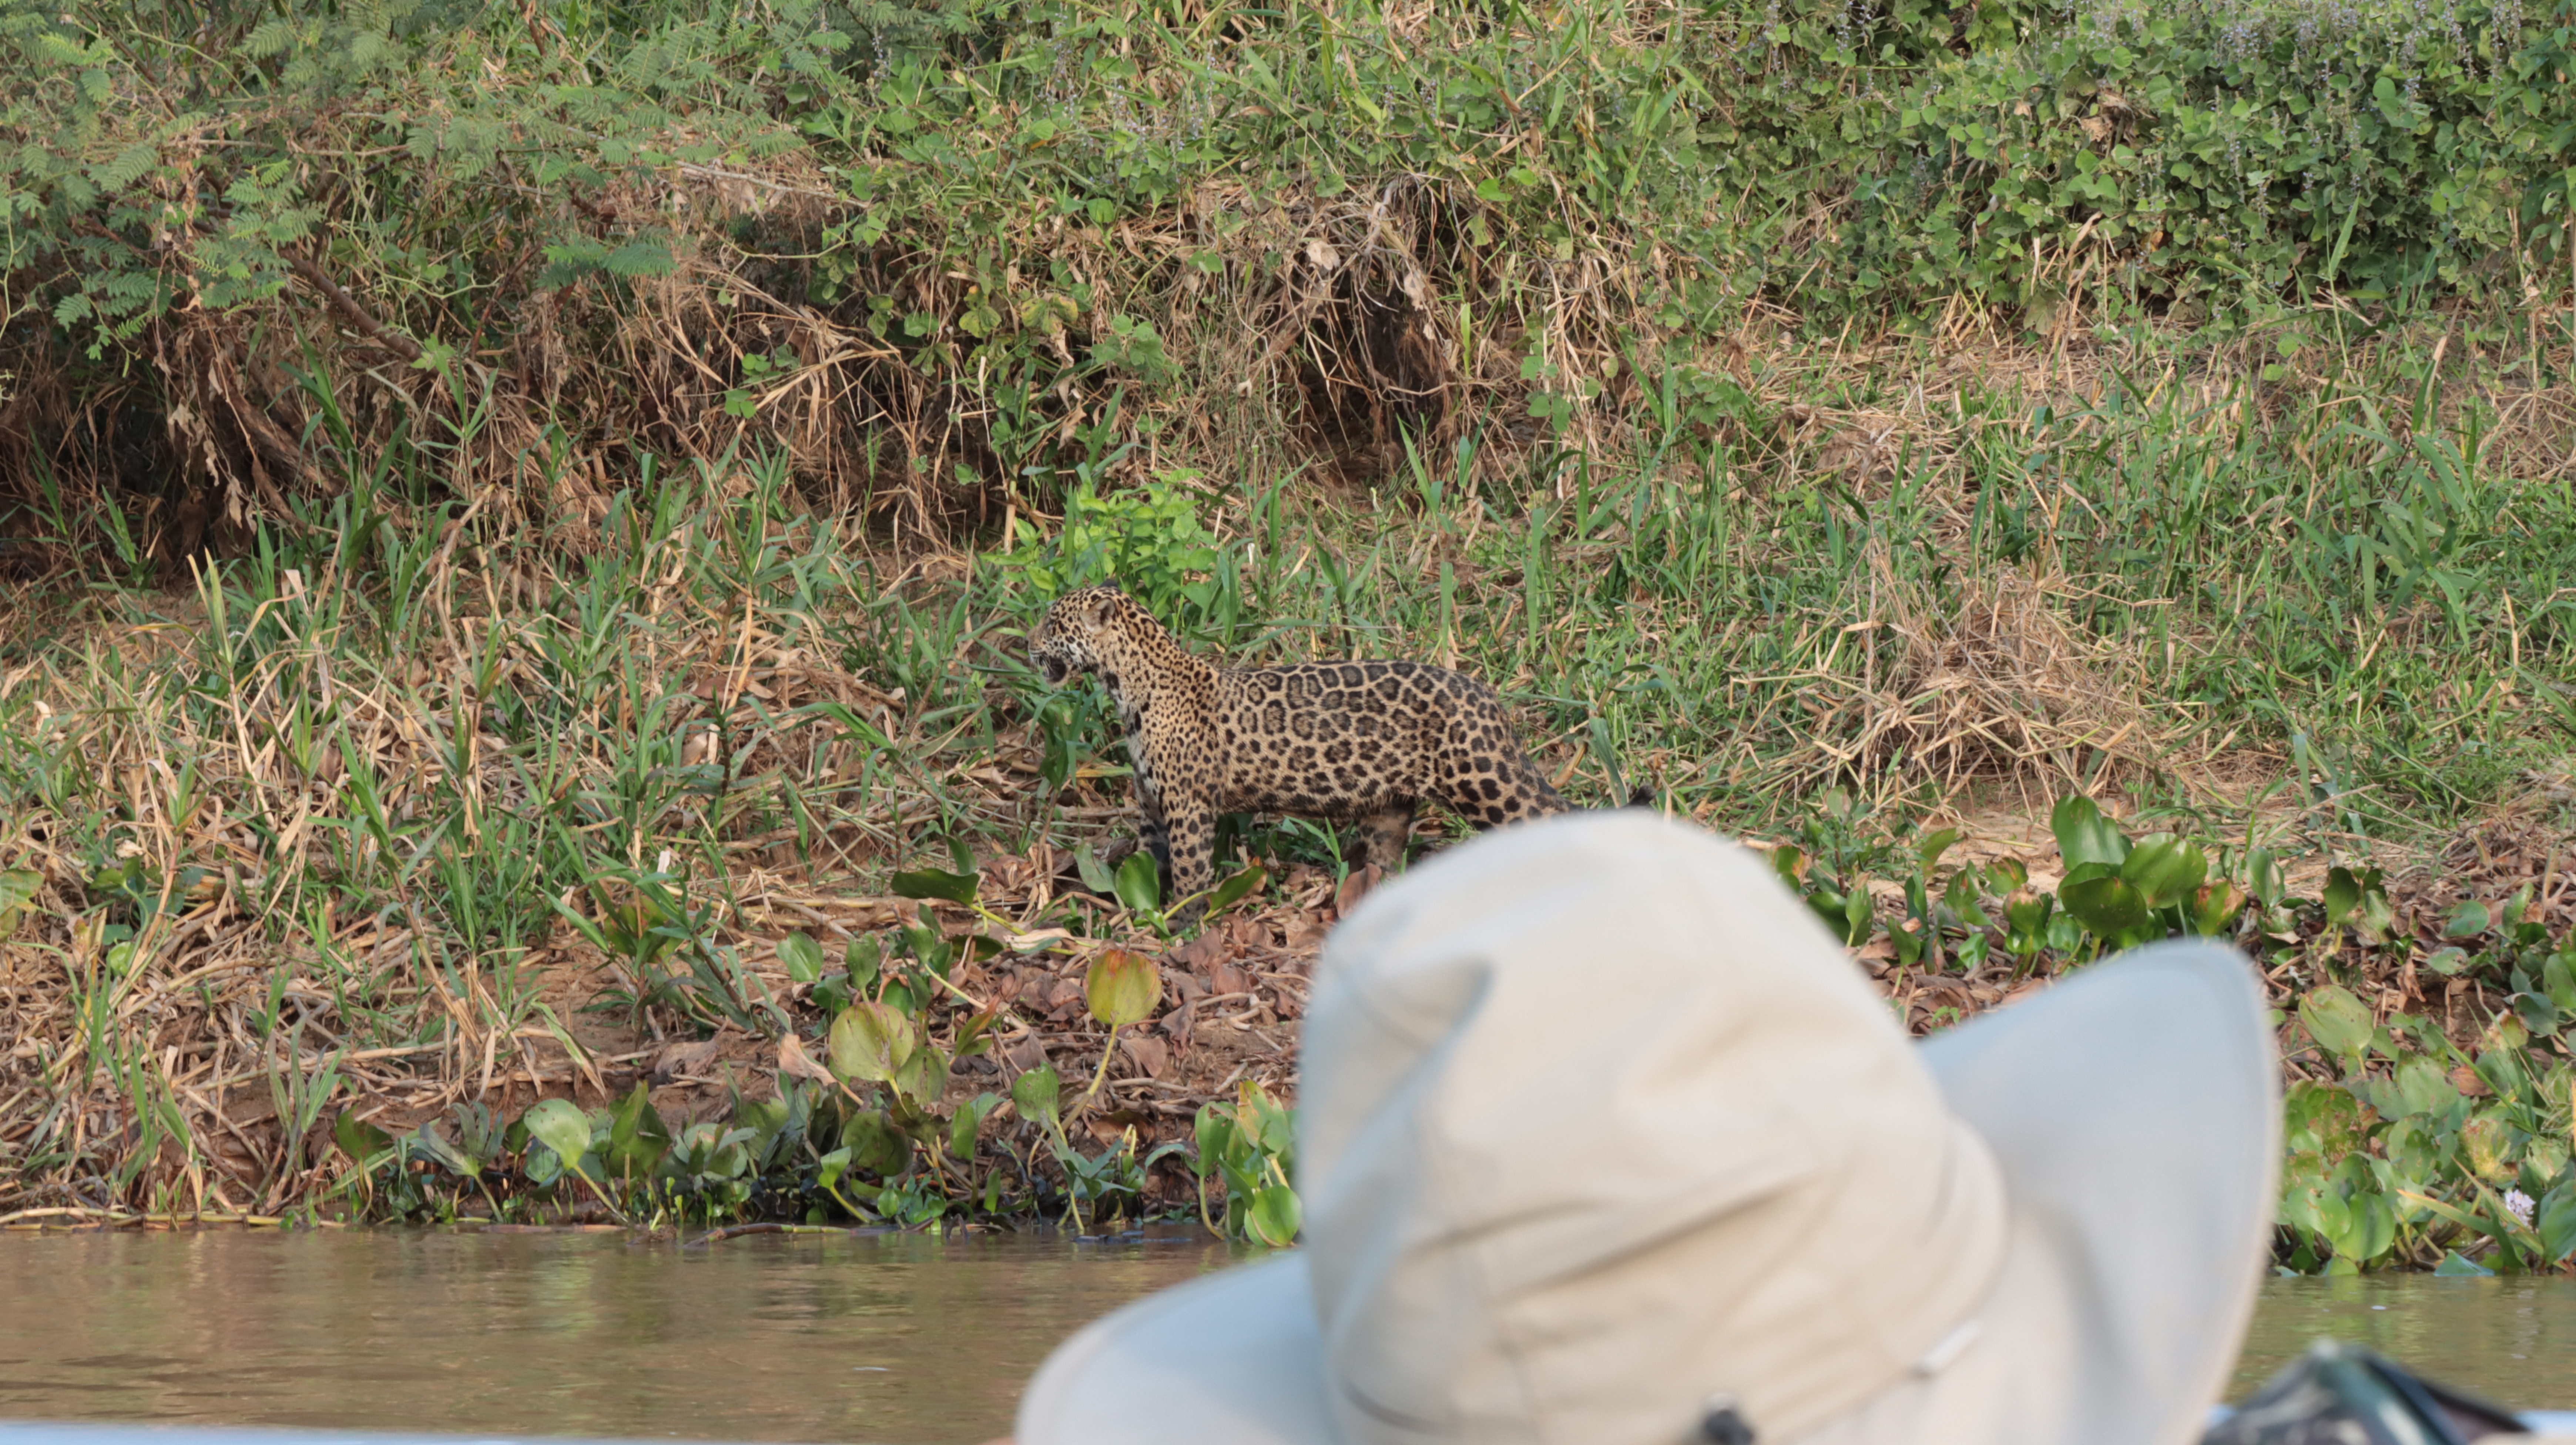
Jaguar: Alira